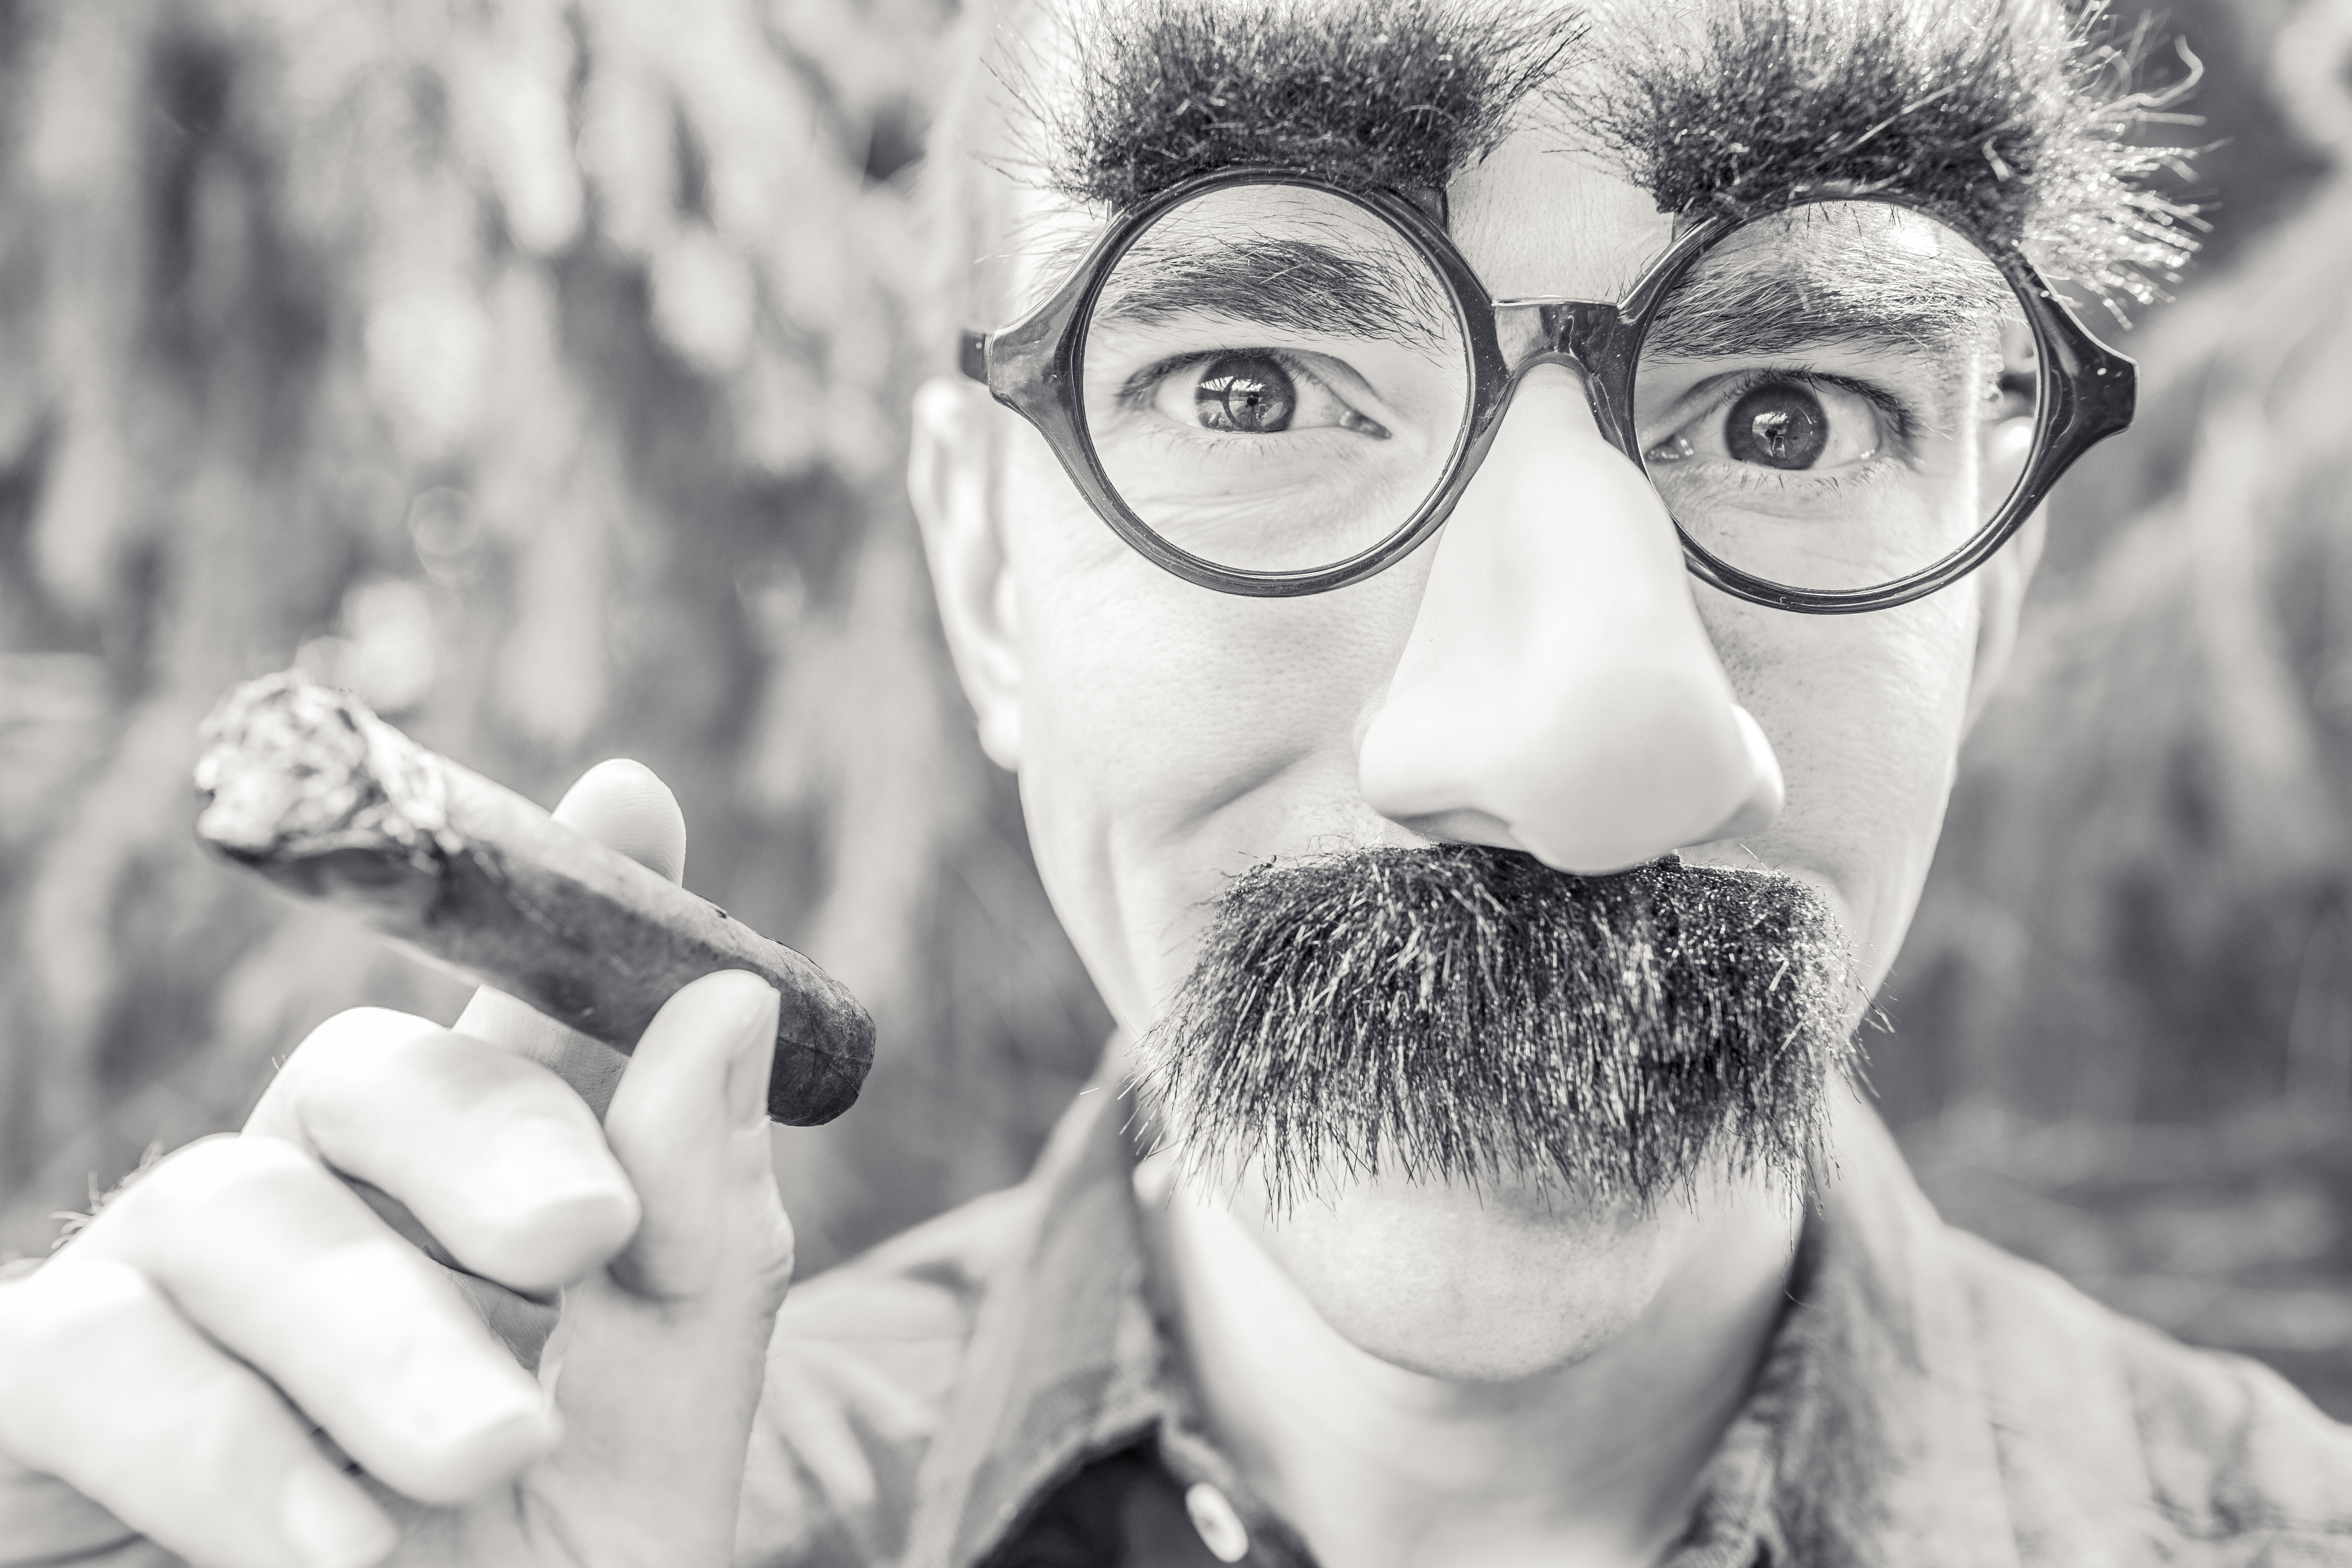
man, person, black and white, hair, white, photography, smoke, smoking, male, portrait, black, monochrome, cigarette, hairstyle, smile, beard, mustache, close up, face, mask, cool, sunglasses, eye, glasses, head, photograph, skin, moustache, eyewear, weird, beauty, eyebrows, strange, cigar, emotion, adult, smoker, whimsical, silly, monochrome photography, portrait photography, facial hair, vision care, public domain images